Kissing booth

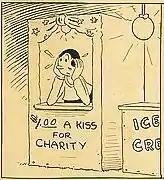
A kissing booth depicted in the 1921 comic "Something The Matter", in "Thimble Theatre" by E. C. Segar.

A kissing booth is an attraction, usually at a carnival, where the person running the booth kisses other people, often to raise funds for charity. There are newspaper articles dating back to at least the early 1900s advertising upcoming kissing booths and their "osculatory favors". A 1918 article from "The Garden Island" newspaper states, "All the horors [sic] of war disappears for the man with a roll of bills at the Red Cross kissing booth -- that is 'till his wife sees him."